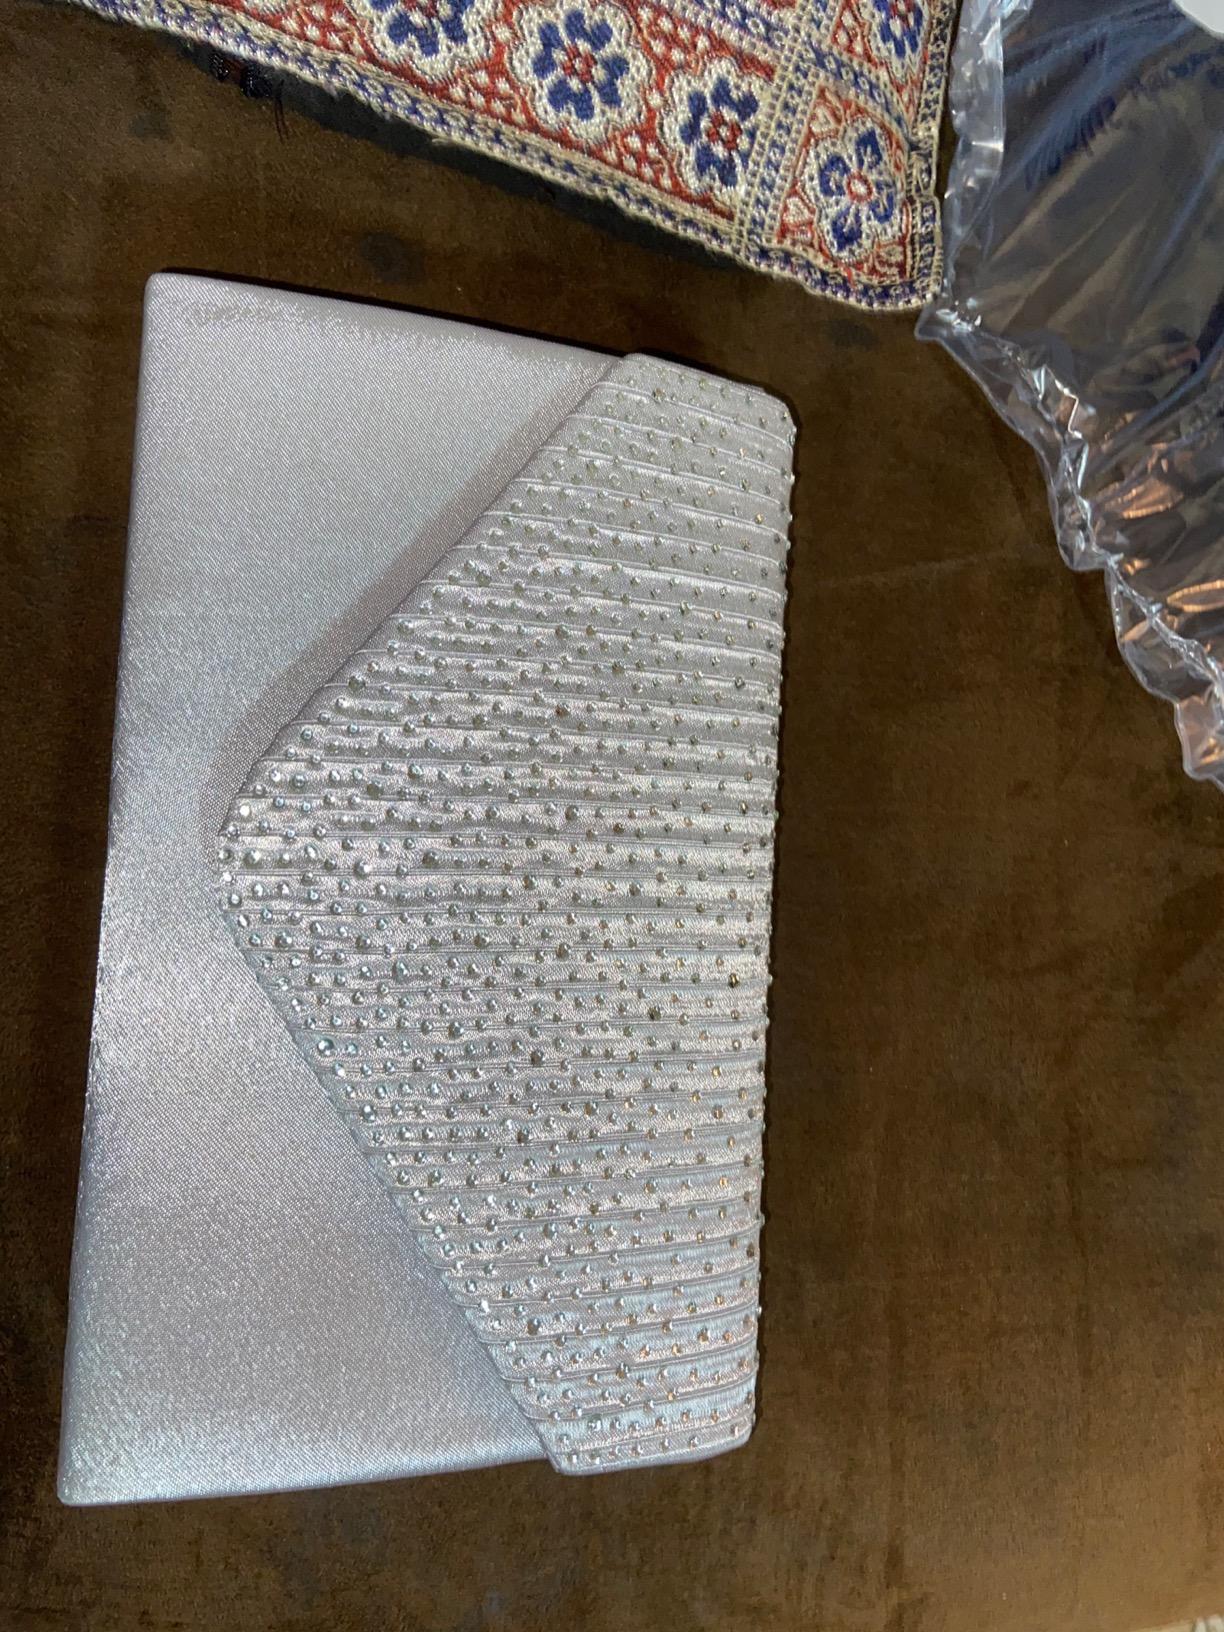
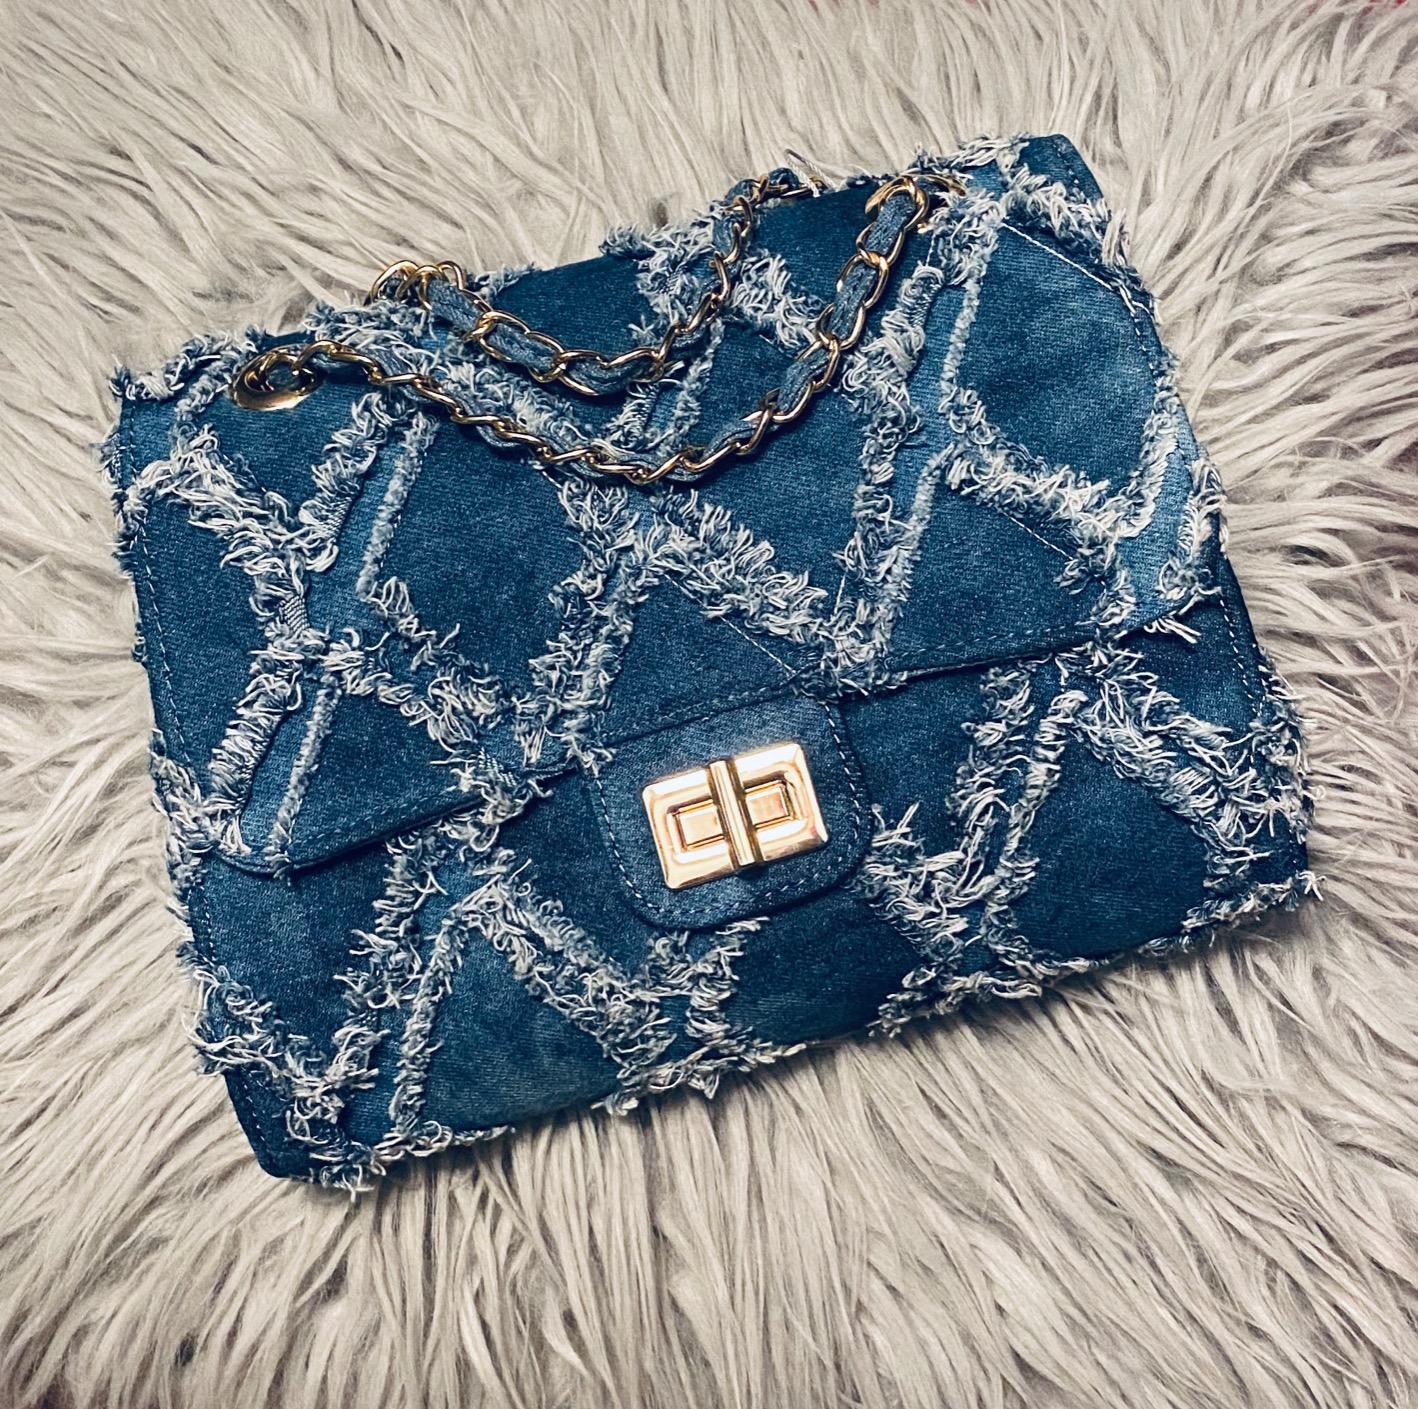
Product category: accessories_handbag
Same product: no